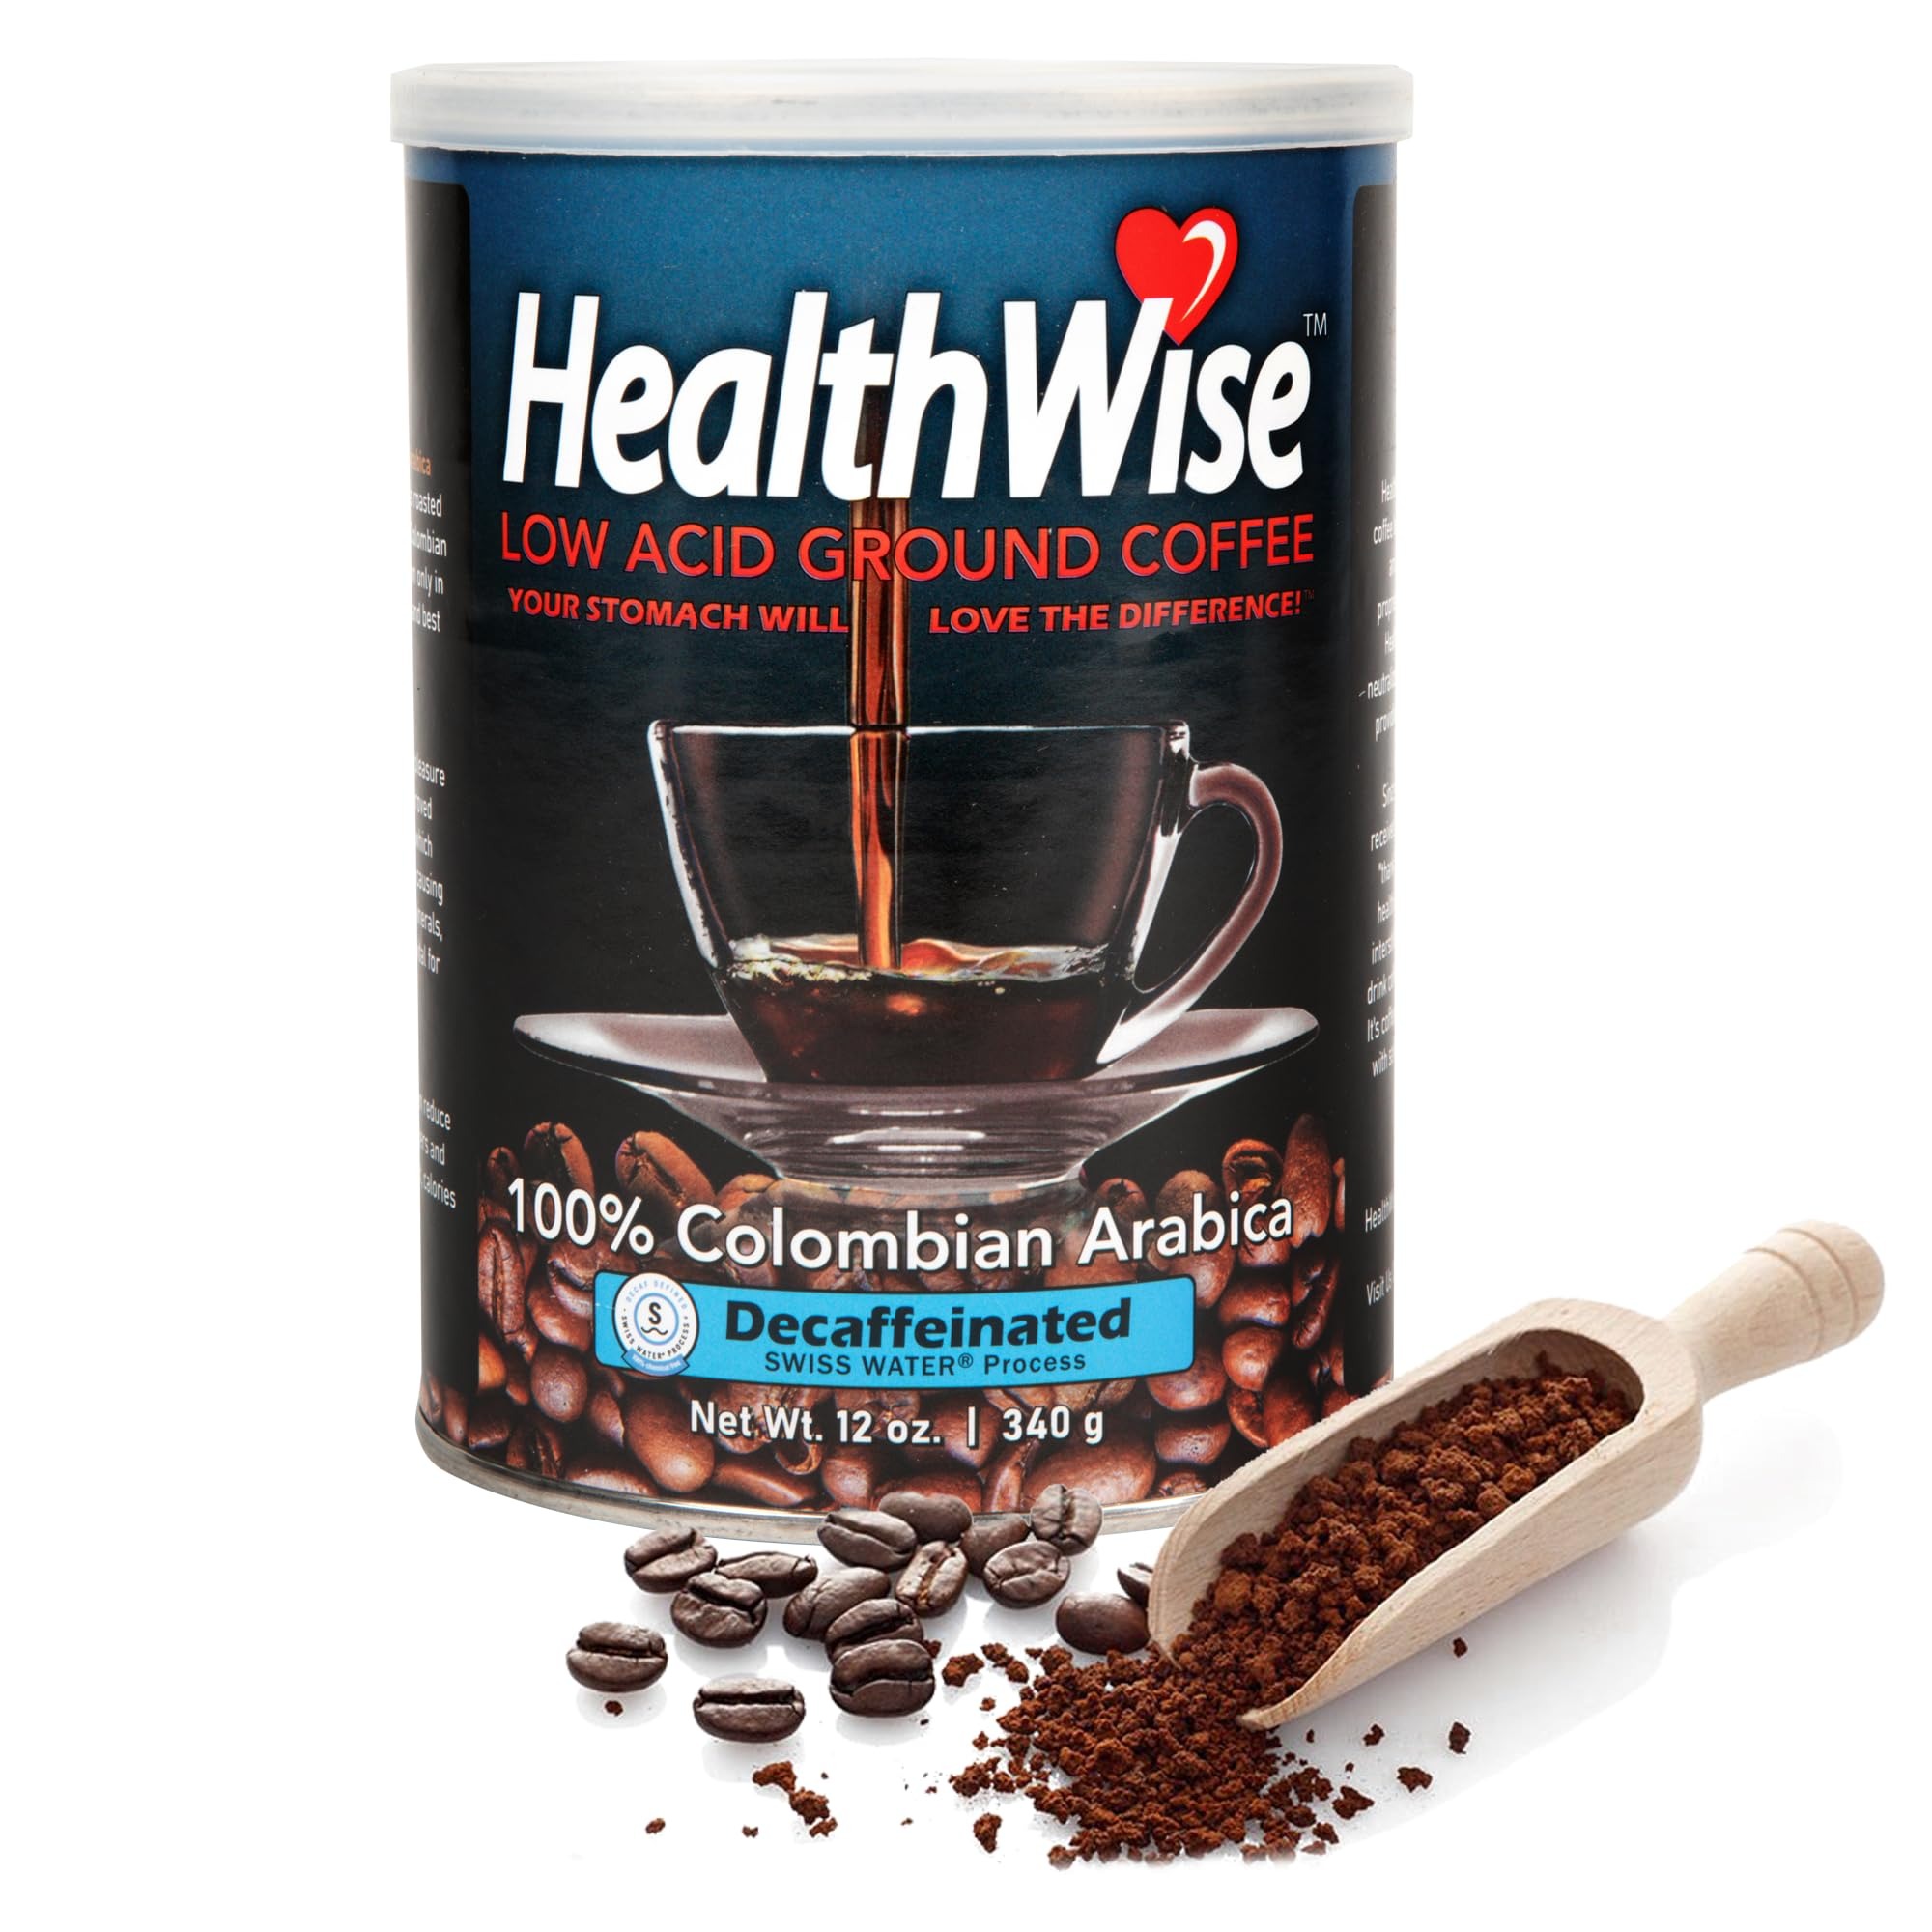
Item Name: Healthwise Low Acid Decaffeinated Ground Coffee, Chemical-Free Swiss Water Process, 99.9% Caffeine Free, 100% Colombian - Medium Roast, Healthier Coffee for Sensitive Stomachs 12 Ounce (Pack of 1) (1)
Bullet Point 1: COFFEE FOR SENSITIVE STOMACHS - Coffee helps boost our energy levels and our performance but it can be harmful due to the high acid levels in normal coffee. Not good for people with acid reflux, heartburn, GERD, or other gastrointestinal issues! HealthWise’s low acid coffee fulfills your need for coffee without irritating your stomach.
Bullet Point 2: HEALTHIER AND BETTER - Our ground coffee goes through a process that reduces the acidity levels of the coffee beans called TechnoRoasting. It’s the same coffee that you love to drink in the morning but with less of a bitter taste while retaining the full flavor of the coffee.
Bullet Point 3: A CUP OF COFFEE MAKES FOR A BETTER DAY - Some would say that coffee is the ultimate fixer-upper. It can energize you through a particularly busy workday, it can fuel your all-nighters, all in all, coffee is just an amazing drink and our low acid coffee grounds are here for you to enjoy for any occasion.
Bullet Point 4: STOCK UP ON HEALTHY COLOMBIAN COFFEE - One of the worst ways to wake up in the morning is opening your cupboard only to find out that you’re out of coffee. But don’t worry! Our low acid coffee is available in 5, 9, and 12 packs of 12 ounce Colombian ground coffee. All are available in decaf.
Bullet Point 5: FROM COLOMBIA TO YOUR KITCHEN - Only the highest grade of Arabica beans are chosen directly from the Colombian coffee region, also known as the Coffee Triangle. We use 100% Colombian Supremo beans which are bigger and have more of a nutty flavor.
Bullet Point 6: This coffee is 99.9% caffeine free.
Value: 12.0
Unit: Ounce

Price: 18